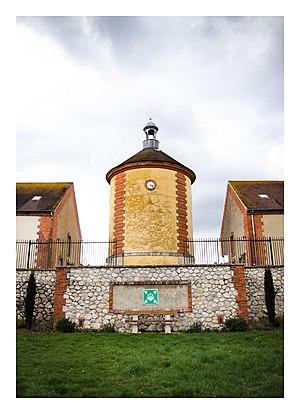
Photographie représentant le pigeonnier de la bergerie nationale de Rambouillet.
La Bergerie nationale de Rambouillet a été créée en 1786 par Louis XVI, date de l'arrivée du troupeaux de moutons espagnols, il s'agit d'un mélange issu de différents troupeaux, qui deviendra au cours du XIXe siècle, une race unique: le mérinos de Rambouillet et des premières constructions et bâtiments.